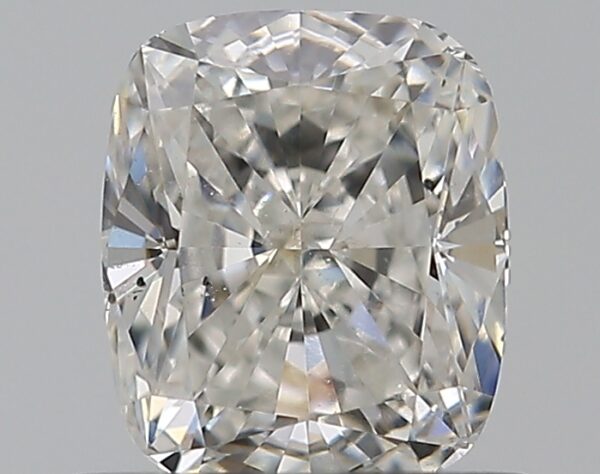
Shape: cushion
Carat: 0.7
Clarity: SI1
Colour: H
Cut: EX
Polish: EX
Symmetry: VG
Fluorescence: ST
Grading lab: GIA
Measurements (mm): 5.45 x 4.6 x 3.2